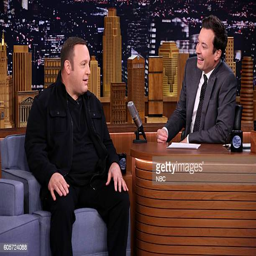
actor during an interview with comedian